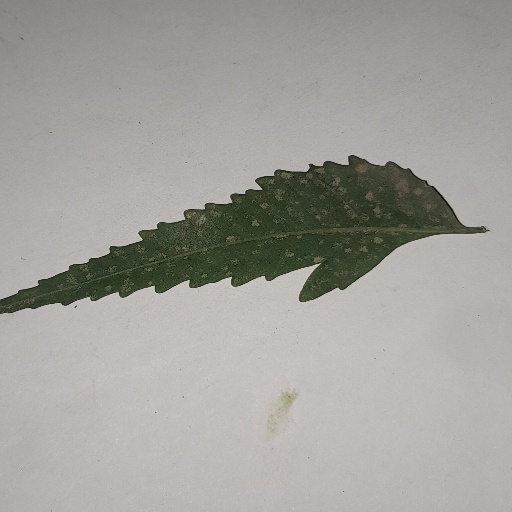
Species: Neem
Leaf condition: Powdery Mildew